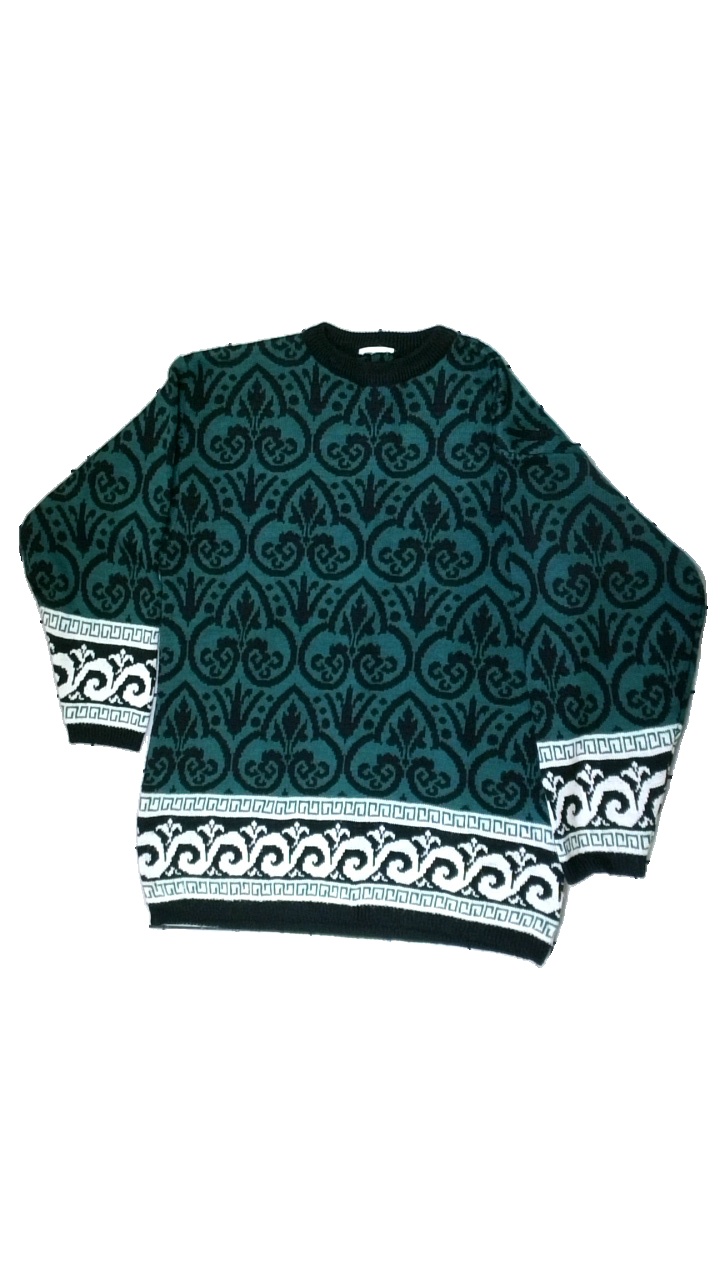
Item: Sweater (Unisex)
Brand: Not Applicable
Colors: Black, White, Green
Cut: Long
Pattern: Other
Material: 100% Acry
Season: All
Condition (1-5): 4
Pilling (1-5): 4
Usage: Reuse
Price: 50-100